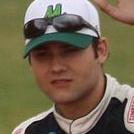
Age: 19